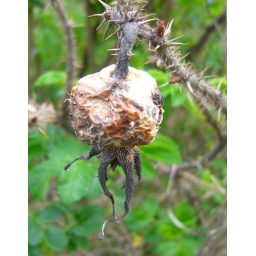
New green leaves on the dog rose-bush in the background. Old rosehip in the foreground. In swedish: nypon